Alister Howden

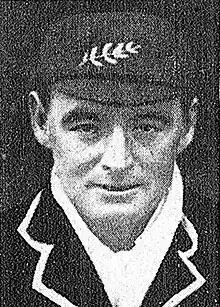
Alister Howden in 1910

Alister MacDonald Howden (20 August 1877 – 25 November 1938) was a New Zealand cricketer. He played first-class cricket for Auckland between 1906 and 1914.